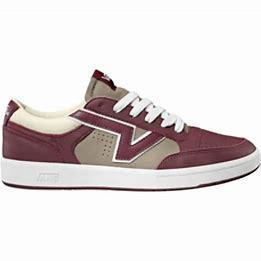
Brand: Vans
Model: Lowland Cc